Laura Itzel Castillo

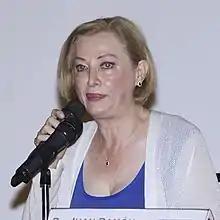
Portrait of Laura Itzel Castillo

Laura Itzel Castillo Juárez (born 16 November 1957) is a Mexican architect and politician from the Labor Party. She served as Deputy of the LVII and LXI Legislatures of the Mexican Congress representing the Federal District.